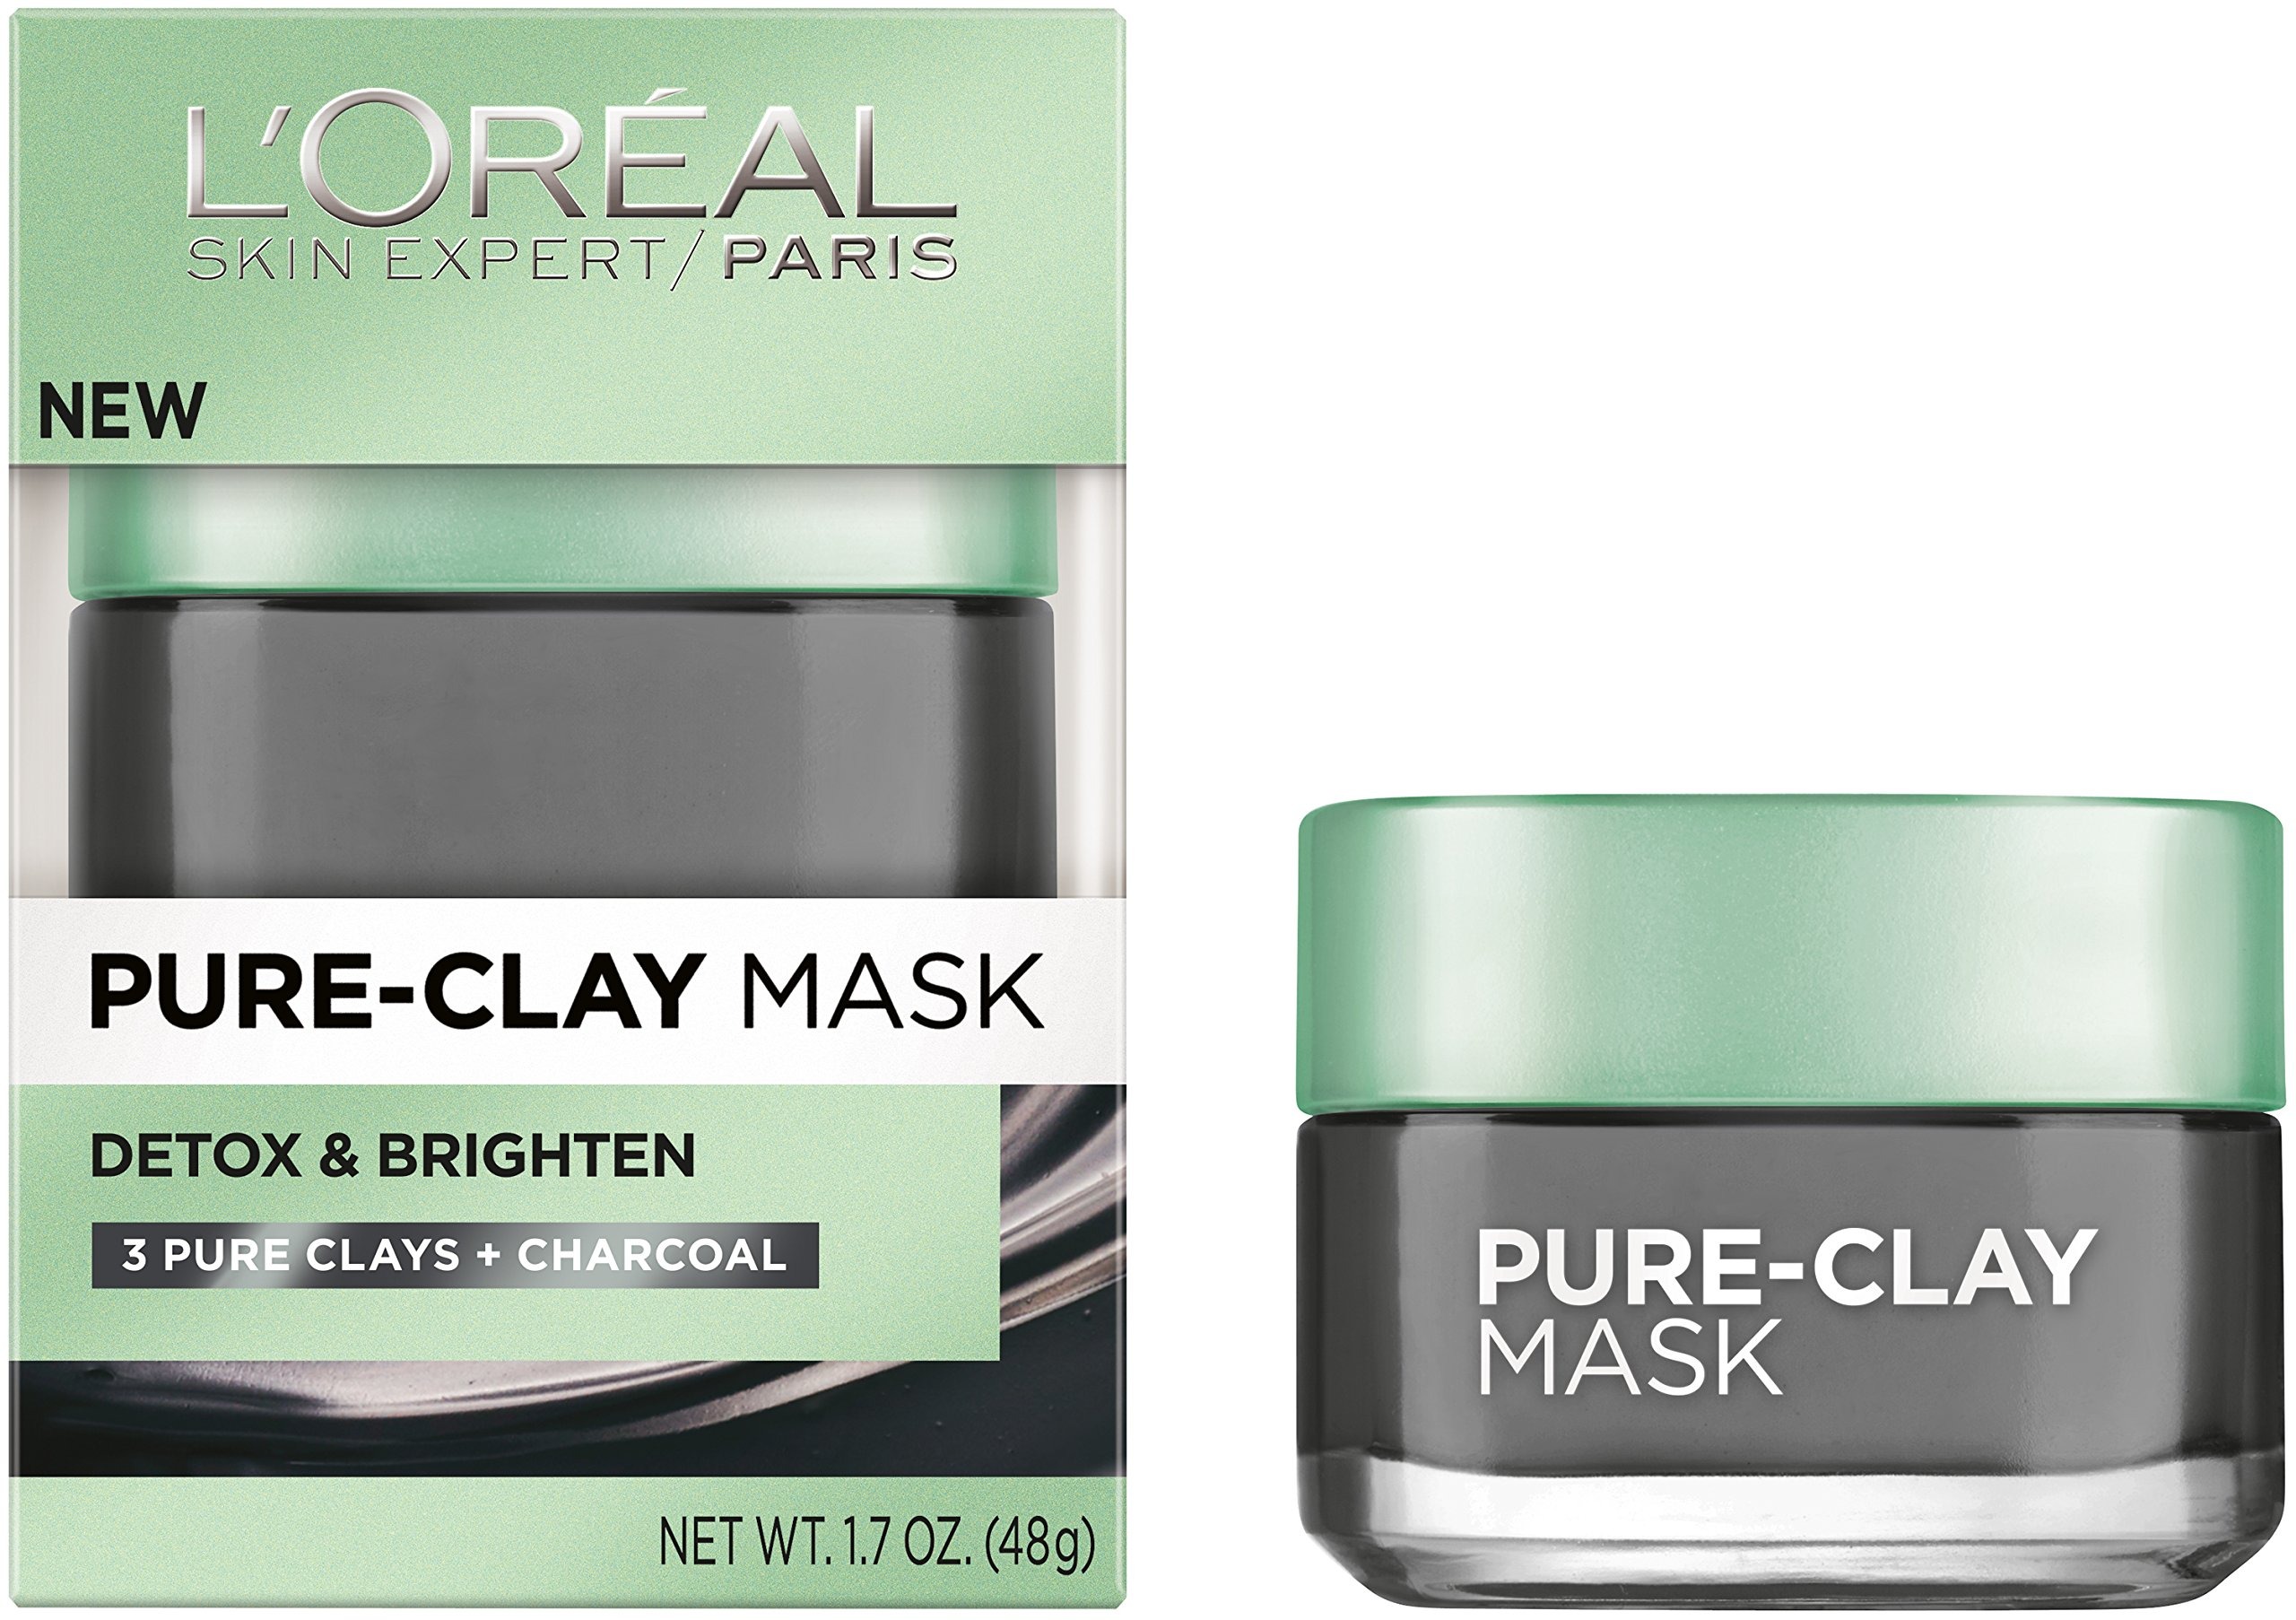
Item Name: L'Oréal Paris Pure Clay Mask Detox & Brighten, 1.7 fl. oz.
Bullet Point 1: 3 Pure Clays and Charcoal
Bullet Point 2: Deep Cleanses and Captures Impurities
Bullet Point 3: Energizes Dull Skin and Brightens
Bullet Point 4: Evens Skin Tone
Value: 1.7
Unit: Ounce

Price: 32.435